Olneyville, Providence, Rhode Island

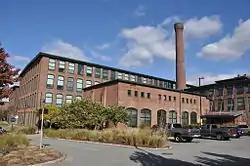
National and Providence Worsted Mills

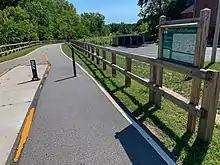
Woonasquatucket River Greenway

Former warehouses and mill buildings in Olneyville were home to a number of artist collectives. Since 2000, many vacant lots and abandoned buildings have been purchased by developers who hope to rejuvenate the area.